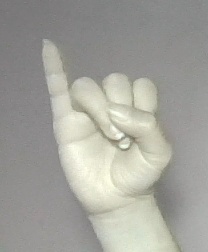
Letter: meem